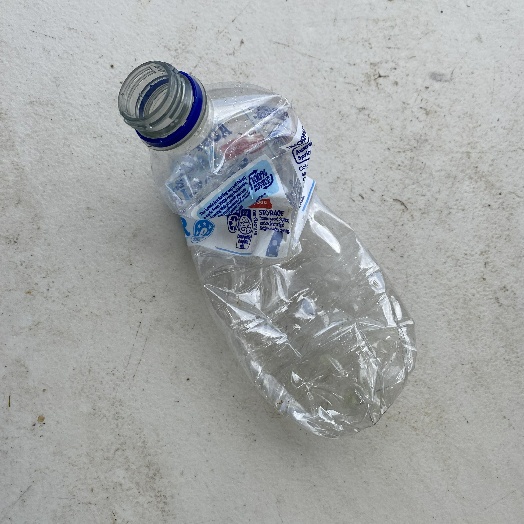
Label: Plastic